White Pine County, Nevada

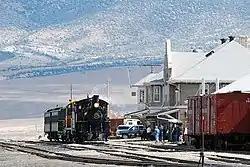
Steam excursion train at the Nevada Northern Railway Museum's East Ely depot

The county was established by the Nevada legislature in 1869 from Lander County and named after the heavy growth of limber pine trees in the area, which were then called white pine. Hamilton was the first county seat from 1869 to 1887, when it was replaced by Ely after a fire.